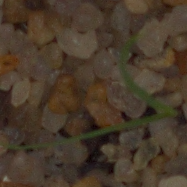
Label: loose_silkybent